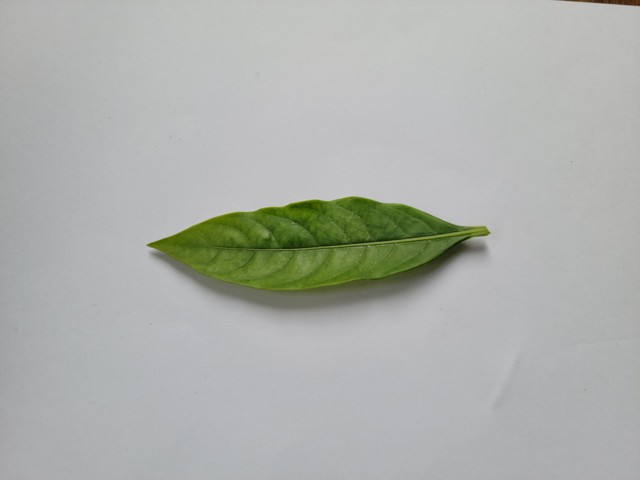
Plant: sarpagandha